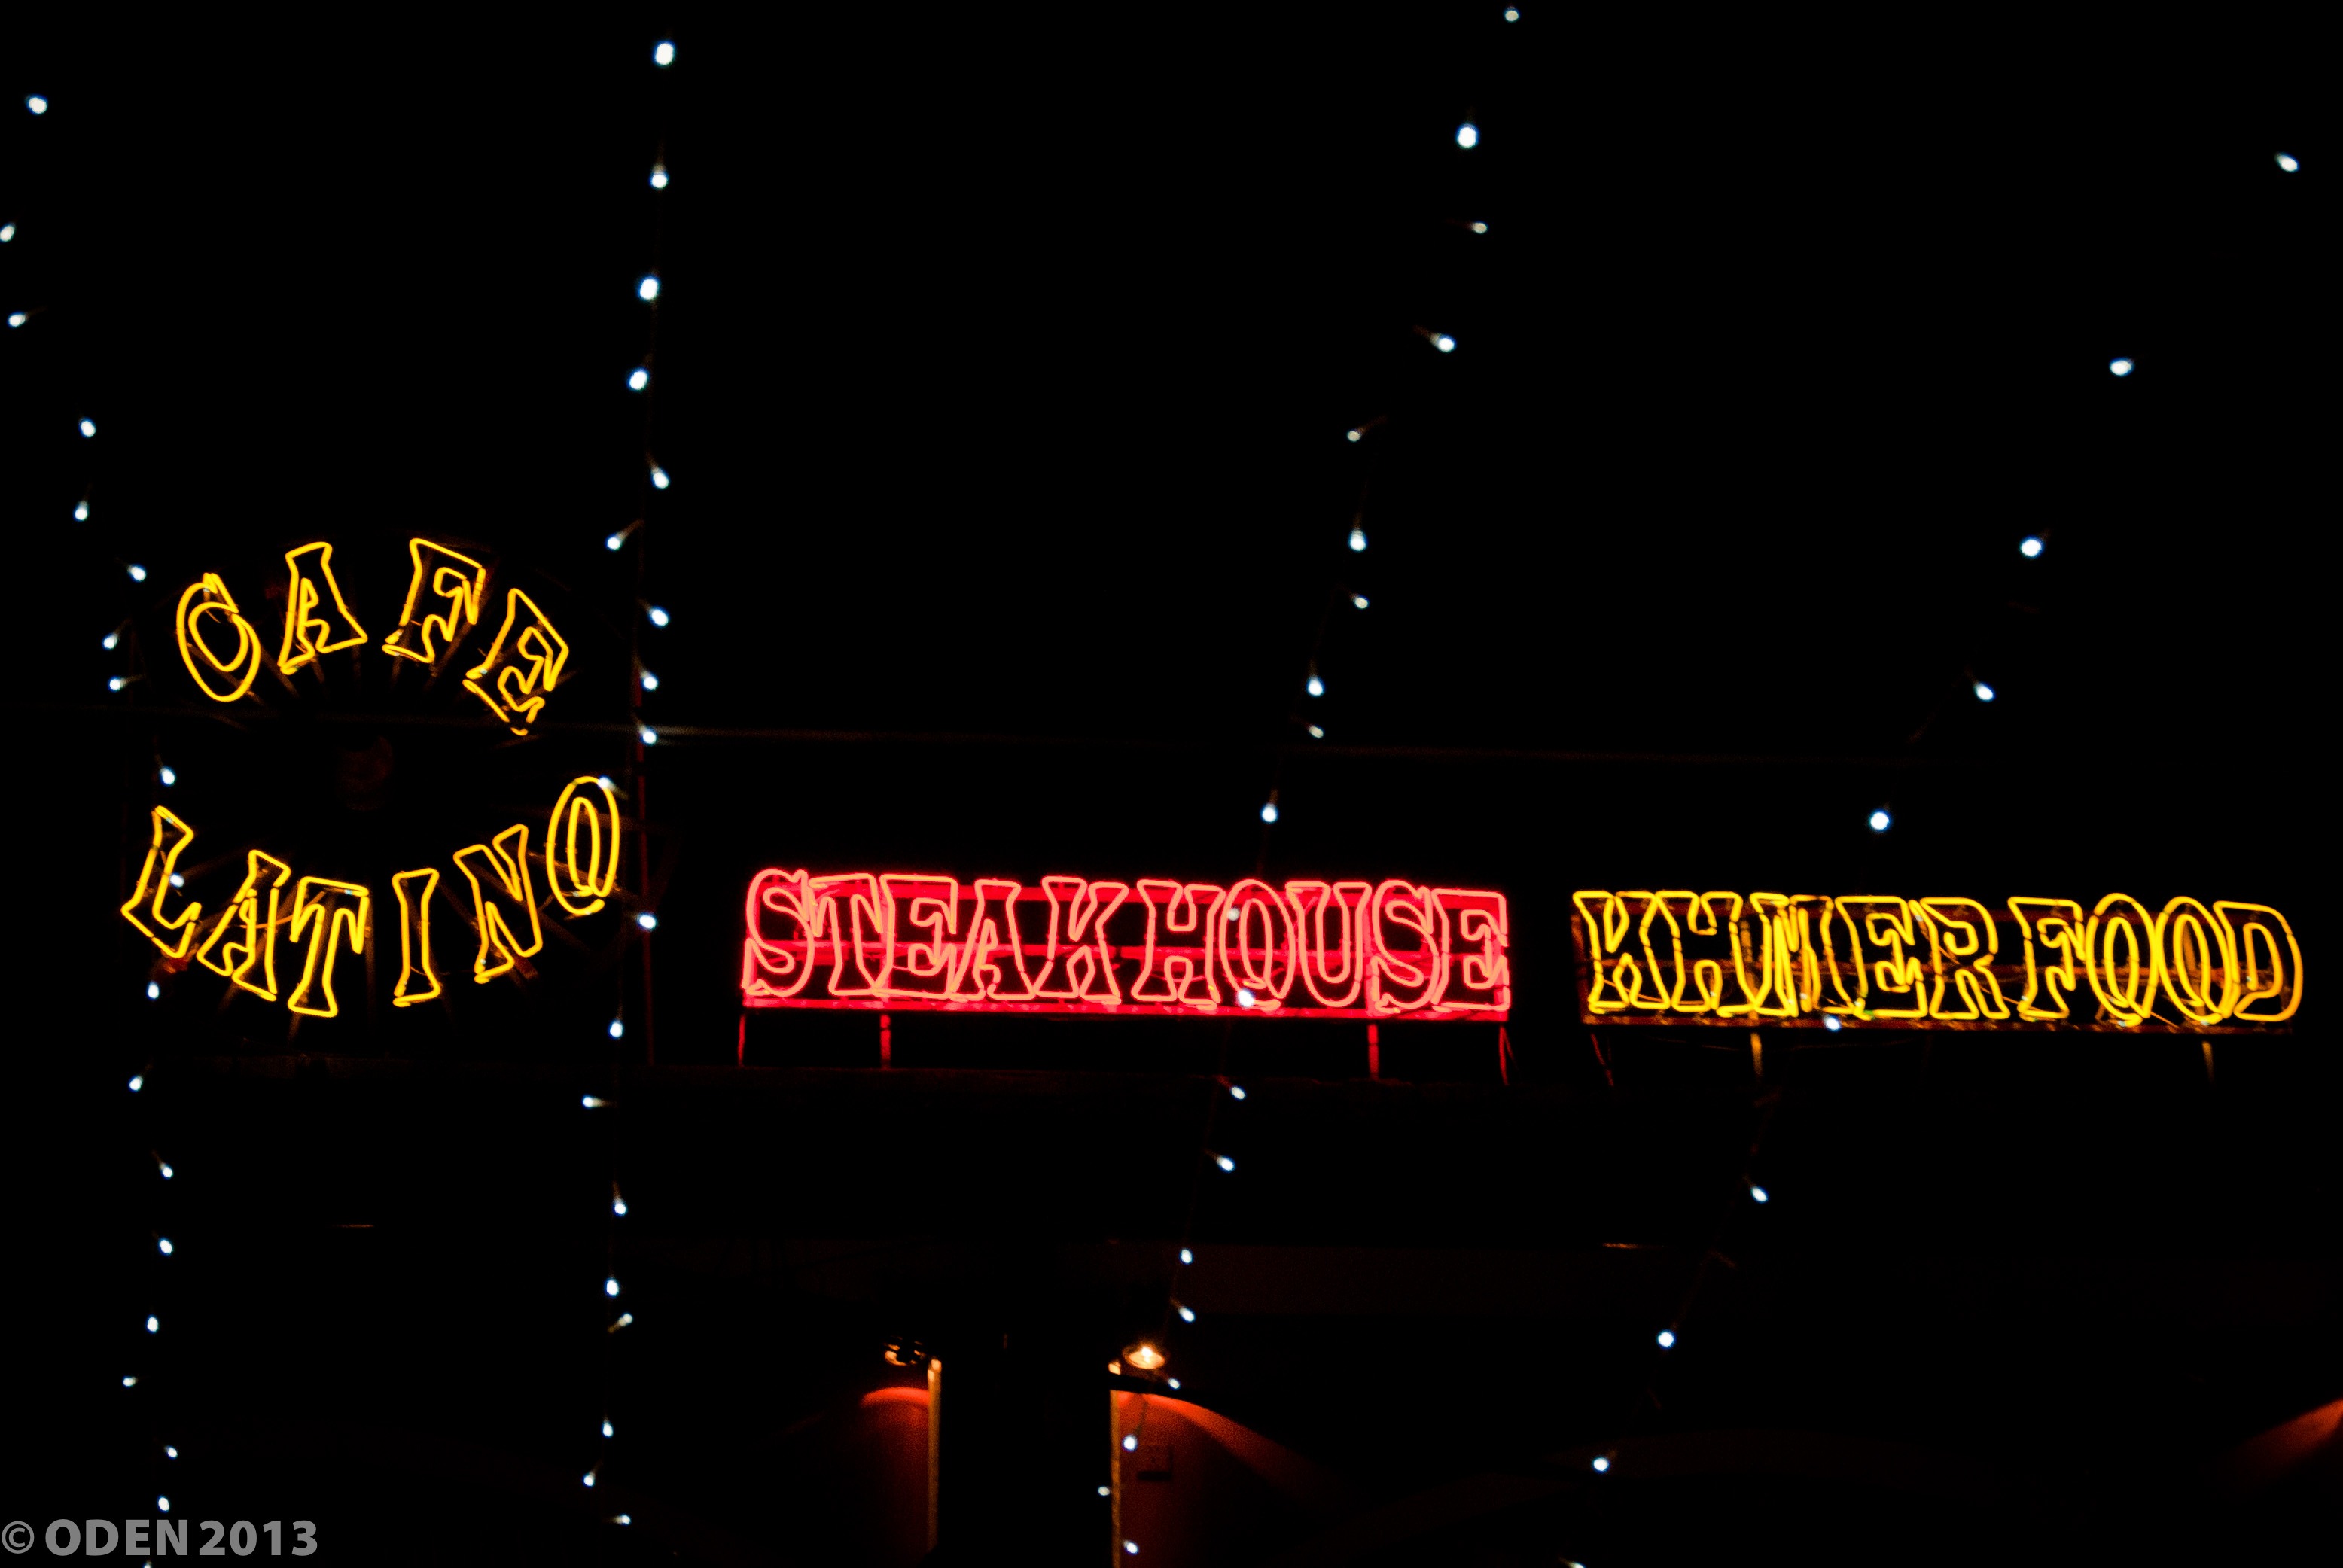
cafe, coffee, restaurant, relax, drink, espresso, font, coffeehouse, text, drinking, cambodia, hot, beautiful, coffee house, midnight, screenshot, siem reap, pub street